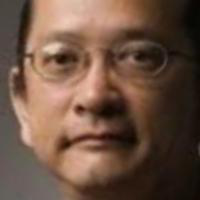
Age group: age 41-55